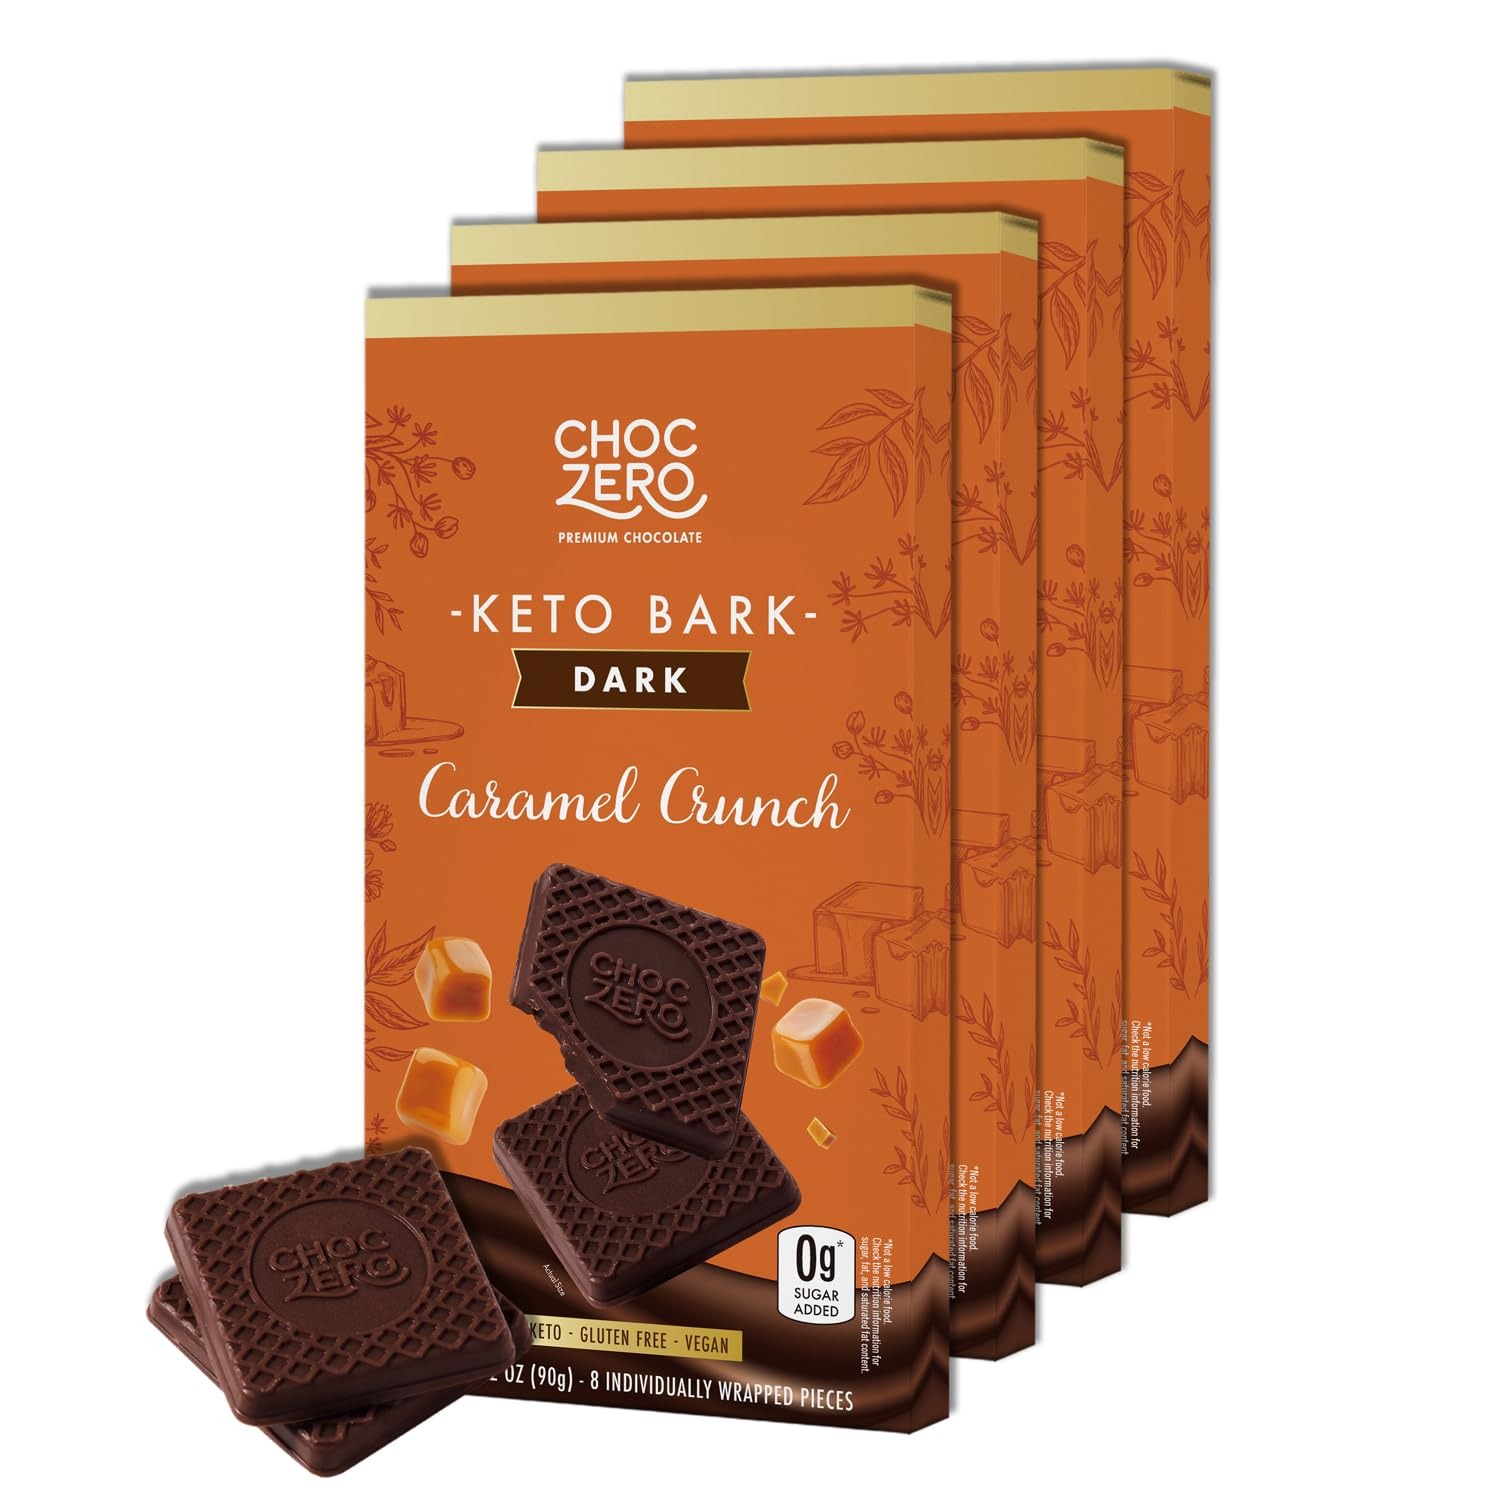
Item Name: ChocZero Vegan Caramel Crunch Keto Bark, Dark Chocolate Candy Bar with Caramel, Dairy Free, Sugar Free, Gluten Free, 3.2 Ounce (Pack of 4)
Bullet Point 1: Premium 55% dark chocolate
Bullet Point 2: Vegan, sugar-free, gluten-free
Bullet Point 3: Sweetened with monk fruit, no artificial sweeteners
Bullet Point 4: Keto friendly, 1g net carb per piece
Bullet Point 5: 5g fiber per serving
Bullet Point 6: Packed with sugar free caramel candies
Product Description: Vegan caramel candy bits enrobed in dairy free chocolates. Each candy bar piece is deliciously loaded with hard candies and the taste of toffee! Salted lightly for a true marriage between salted caramel and chocolate.
Value: 12.8
Unit: Ounce

Price: 5.99